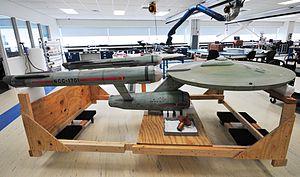
Le National Air and Space Museum de la Smithsonian Institution à Washington, aux États-Unis, possède la plus grande collection d'avions et de véhicules spatiaux du monde. C'est également un centre de recherches sur l'histoire, les sciences et techniques de l'aviation et du vol spatial, ainsi qu'en sciences planétaires.